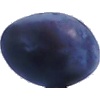
Label: Plum 3